Cricket World Cup

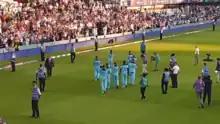
England perform a lap of honour around Lord's after their victory on 14 July 2019.

India, Sri Lanka and Bangladesh together hosted the 2011 World Cup. Pakistan was stripped of its hosting rights following the terrorist attack on the Sri Lankan cricket team in 2009, with the games originally scheduled for Pakistan redistributed to the other host countries. The number of teams participating in the World Cup was reduced to fourteen. Australia lost their final group stage match against Pakistan on 19 March 2011, ending an unbeaten streak of 35 World Cup matches, which had begun on 23 May 1999. India won their second World Cup title by beating Sri Lanka by 6 wickets in the final at Wankhede Stadium in Mumbai, where the Indian captain M.S. Dhoni along with the spinning all-rounder Yuvraj Singh chased 275 with notable performances from Gautam Gambhir and Virat Kohli, making India the first country to win the World Cup at home. This was also the first time that two Asian countries faced each other in a World Cup Final.